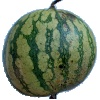
Label: Watermelon 1